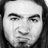
Emotion: neutral